Fred Graham (actor)

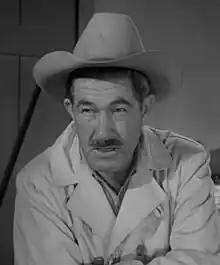
Graham in "The Giant Gila Monster" (1959)

Fred Graham (October 26, 1908 – October 10, 1979) was an American actor and stuntman who performed in films from the 1930s to the 1970s.